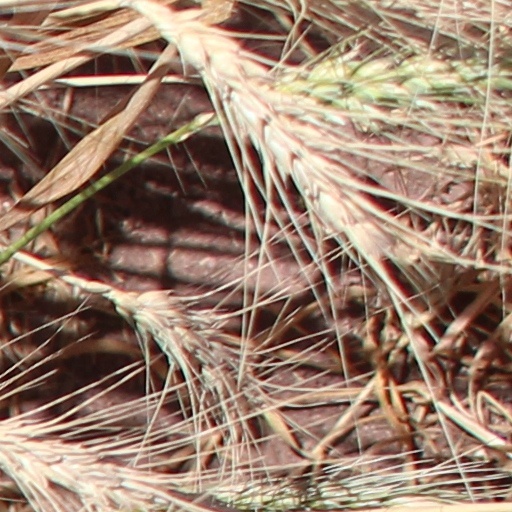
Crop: wheat